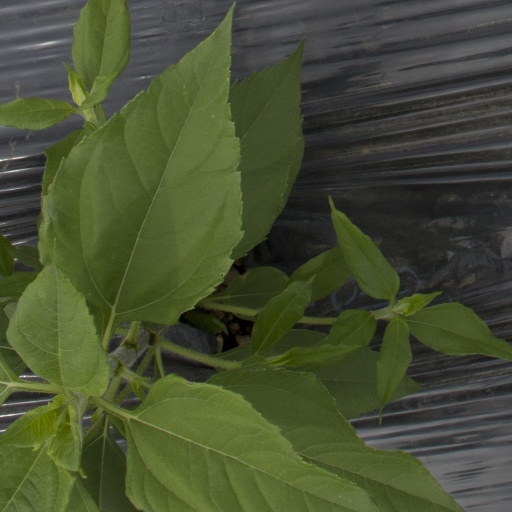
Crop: Jerusalem artichoke